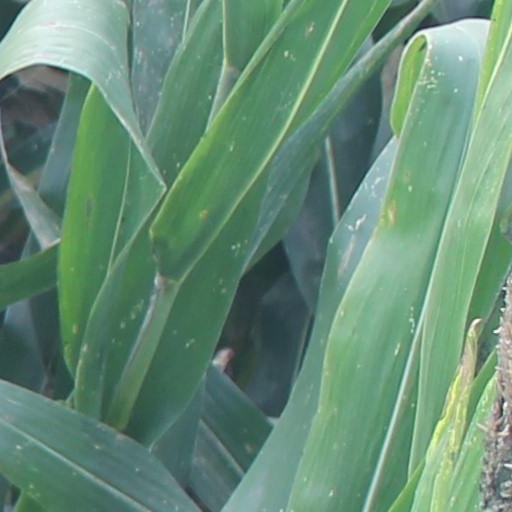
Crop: maize; corn